Women's health

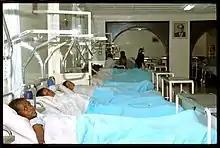
A row of women patients in bed in an Ethiopian fistula hospital

In 2000, the United Nations created Millennium Development Goal (MDG) 5 to improve maternal health. Target 5A sought to reduce maternal mortality by three quarters from 1990 to 2015, using two indicators, 5.1 the MMR and 5.2 the proportion of deliveries attended by skilled health personnel (physician, nurse or midwife). Early reports indicated MDG 5 had made the least progress of all MDGs. By the target date of 2015 the MMR had only declined by 45%, from 380 to 210, most of which occurred after 2000. However this improvement occurred across all regions, but the highest MMRs were still in Africa and Asia, although South Asia witnessed the largest fall, from 530 to 190 (64%). The smallest decline was seen in the developed countries, from 26 to 16 (37%). In terms of assisted births, this proportion had risen globally from 59 to 71%. Although the numbers were similar for both developed and developing regions, there were wide variations in the latter from 52% in South Asia to 100% in East Asia. The risks of dying in pregnancy in developing countries remains fourteen times higher than in developed countries, but in Sub-Saharan Africa, where the MMR is highest, the risk is 175 times higher. In setting the MDG targets, skilled assisted birth was considered a key strategy, but also an indicator of access to care and closely reflect mortality rates. There are also marked differences within regions with a 31% lower rate in rural areas of developing countries (56 vs. 87%), yet there is no difference in East Asia but a 52% difference in Central Africa (32 vs. 84%). With the completion of the MDG campaign in 2015, new targets are being set for 2030 under the Sustainable Development Goals campaign. Maternal health is placed under Goal 3, Health, with the target being to reduce the global maternal mortality ratio to less than 70. Amongst tools being developed to meet these targets is the WHO Safe Childbirth Checklist.